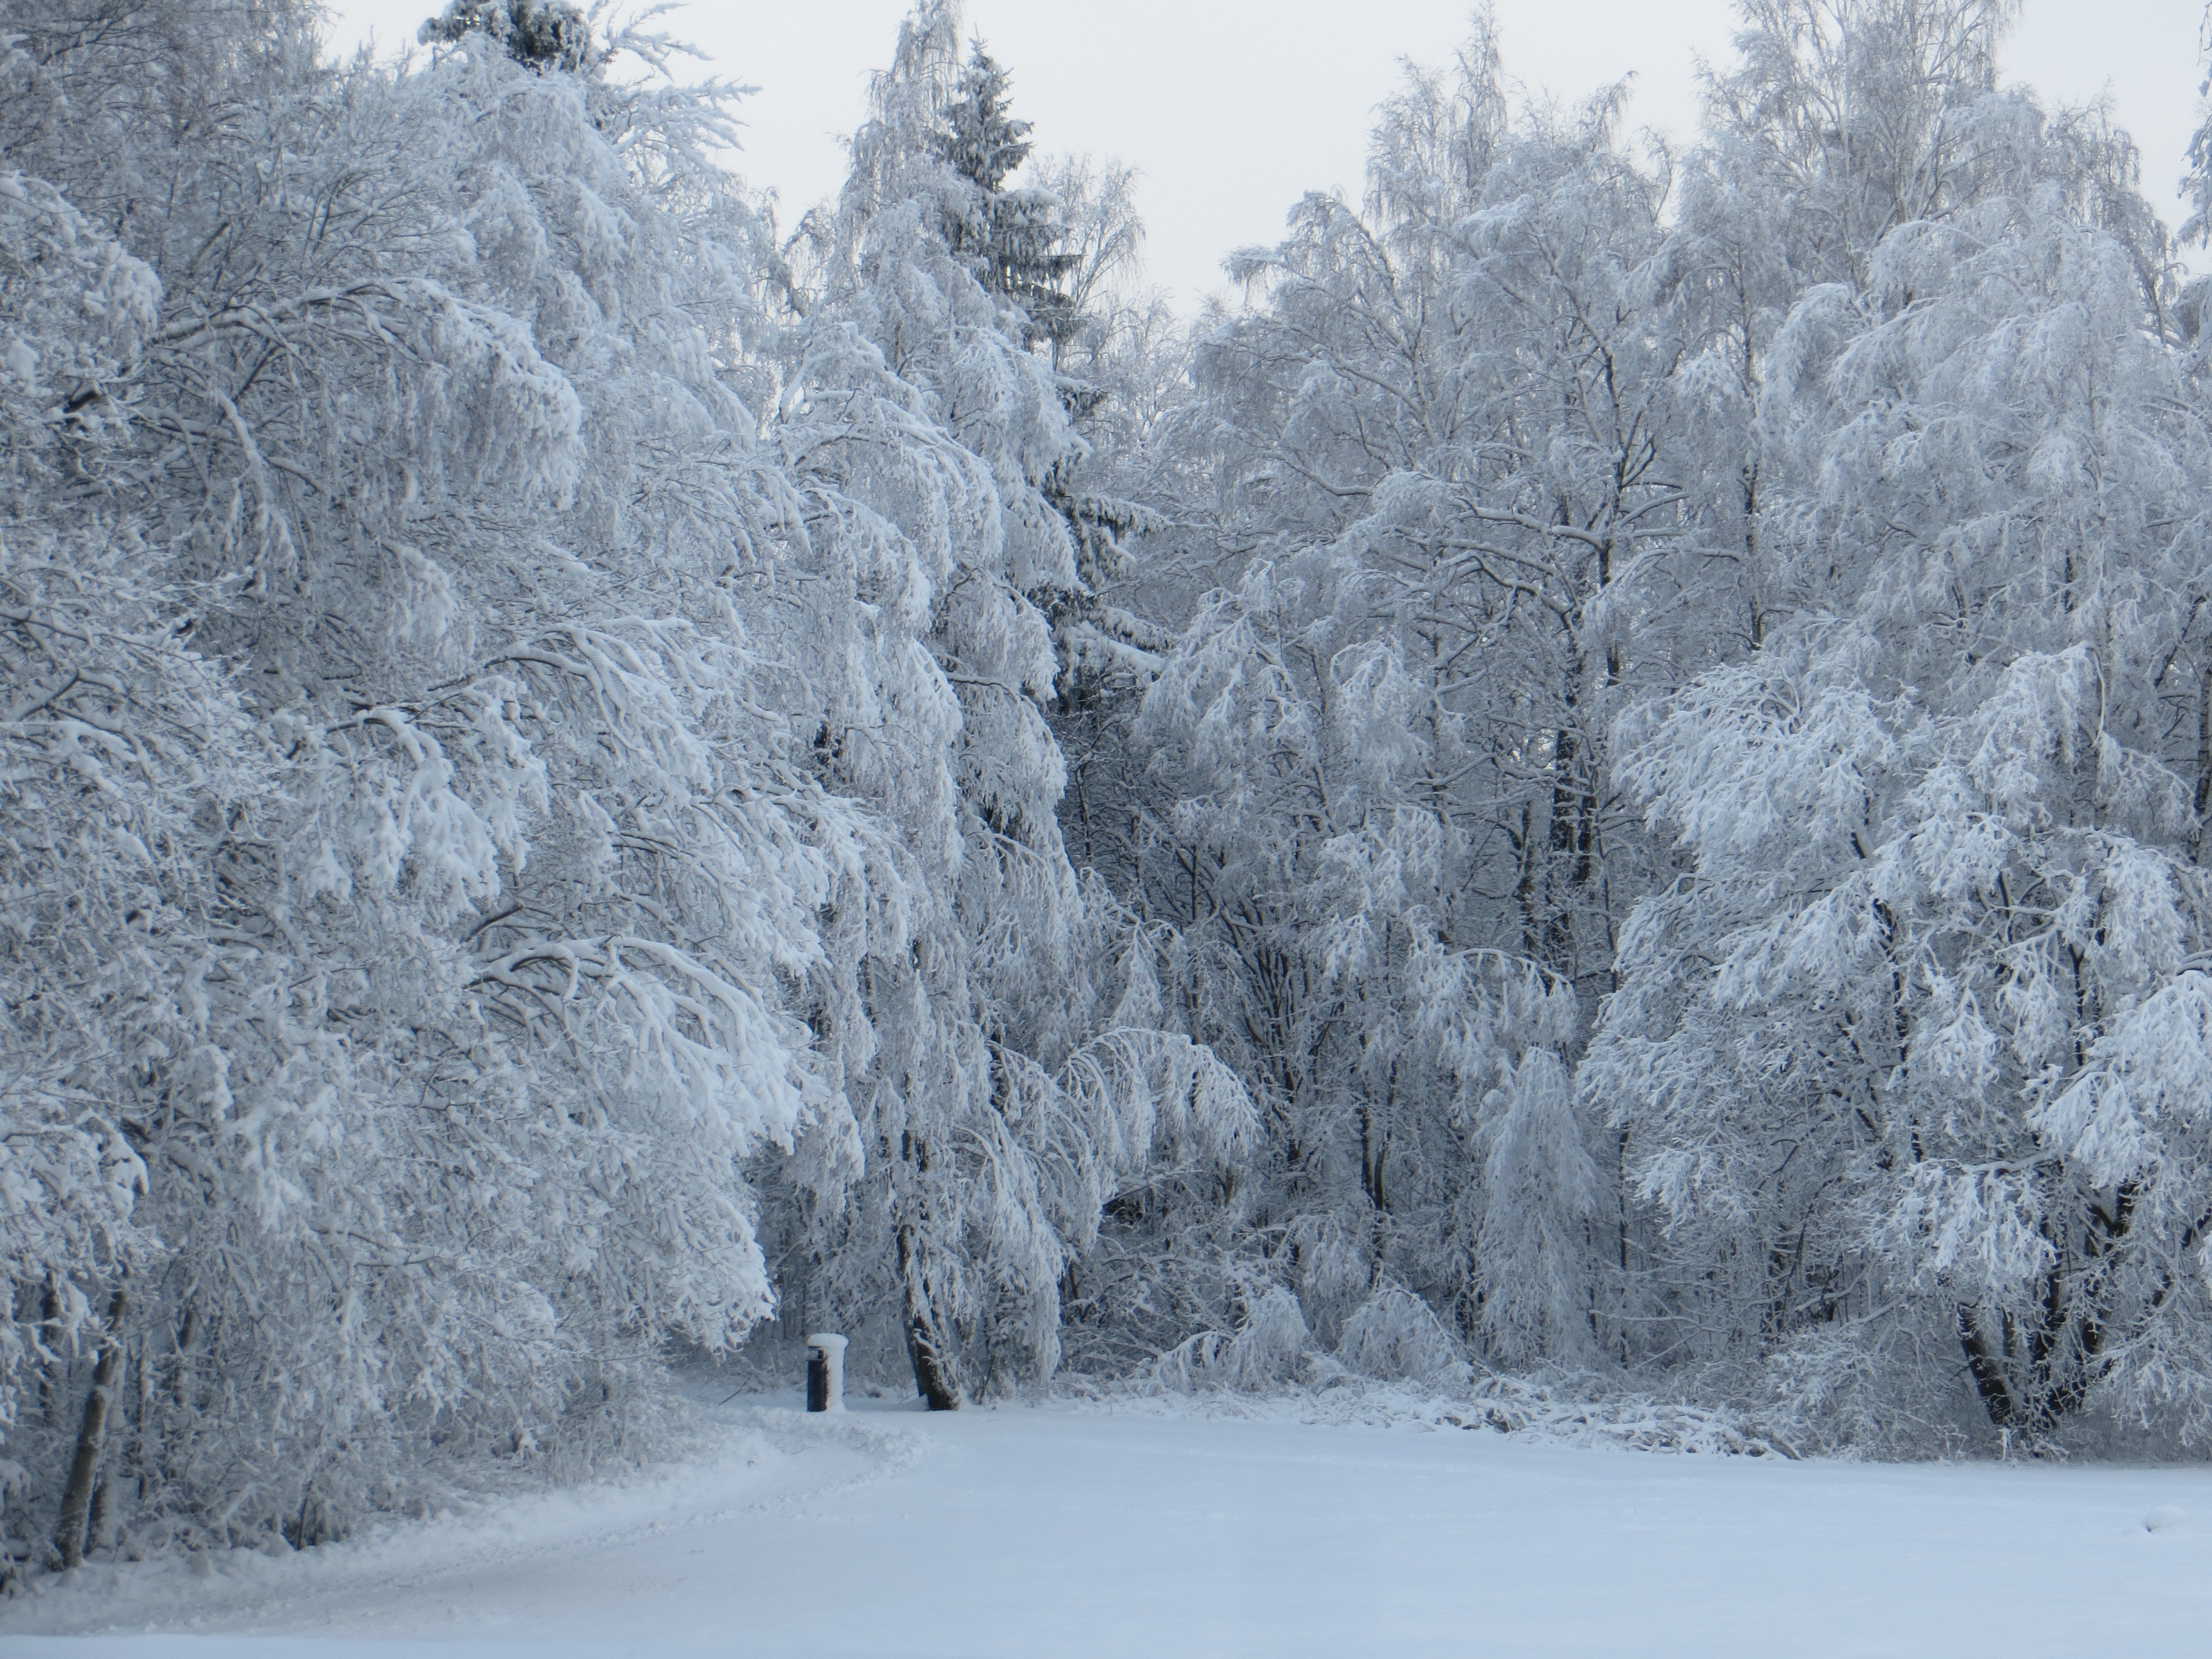
tree, forest, branch, snow, winter, frost, weather, fir, season, spruce, footwear, blizzard, freezing, geological phenomenon, winter storm